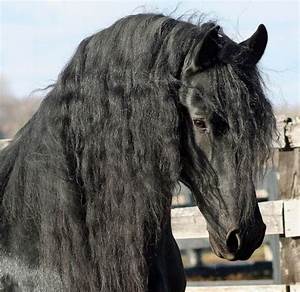
Label: horse